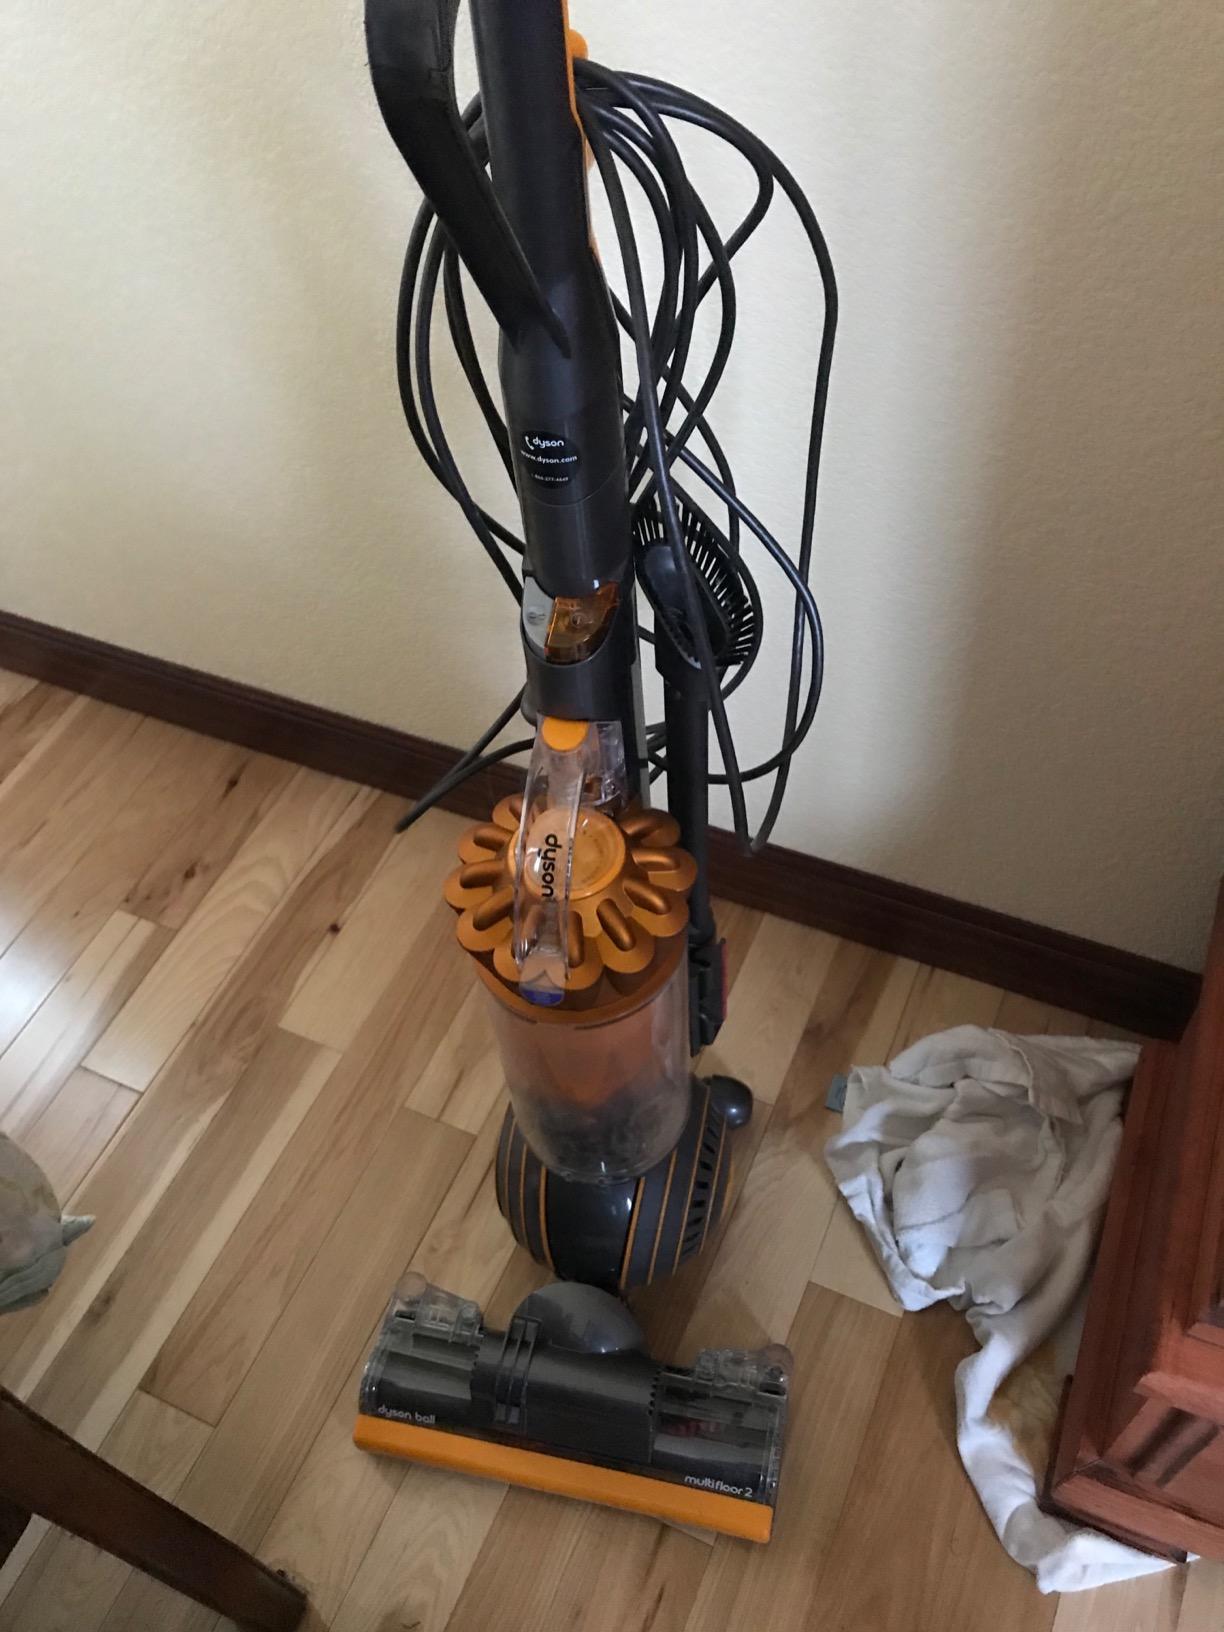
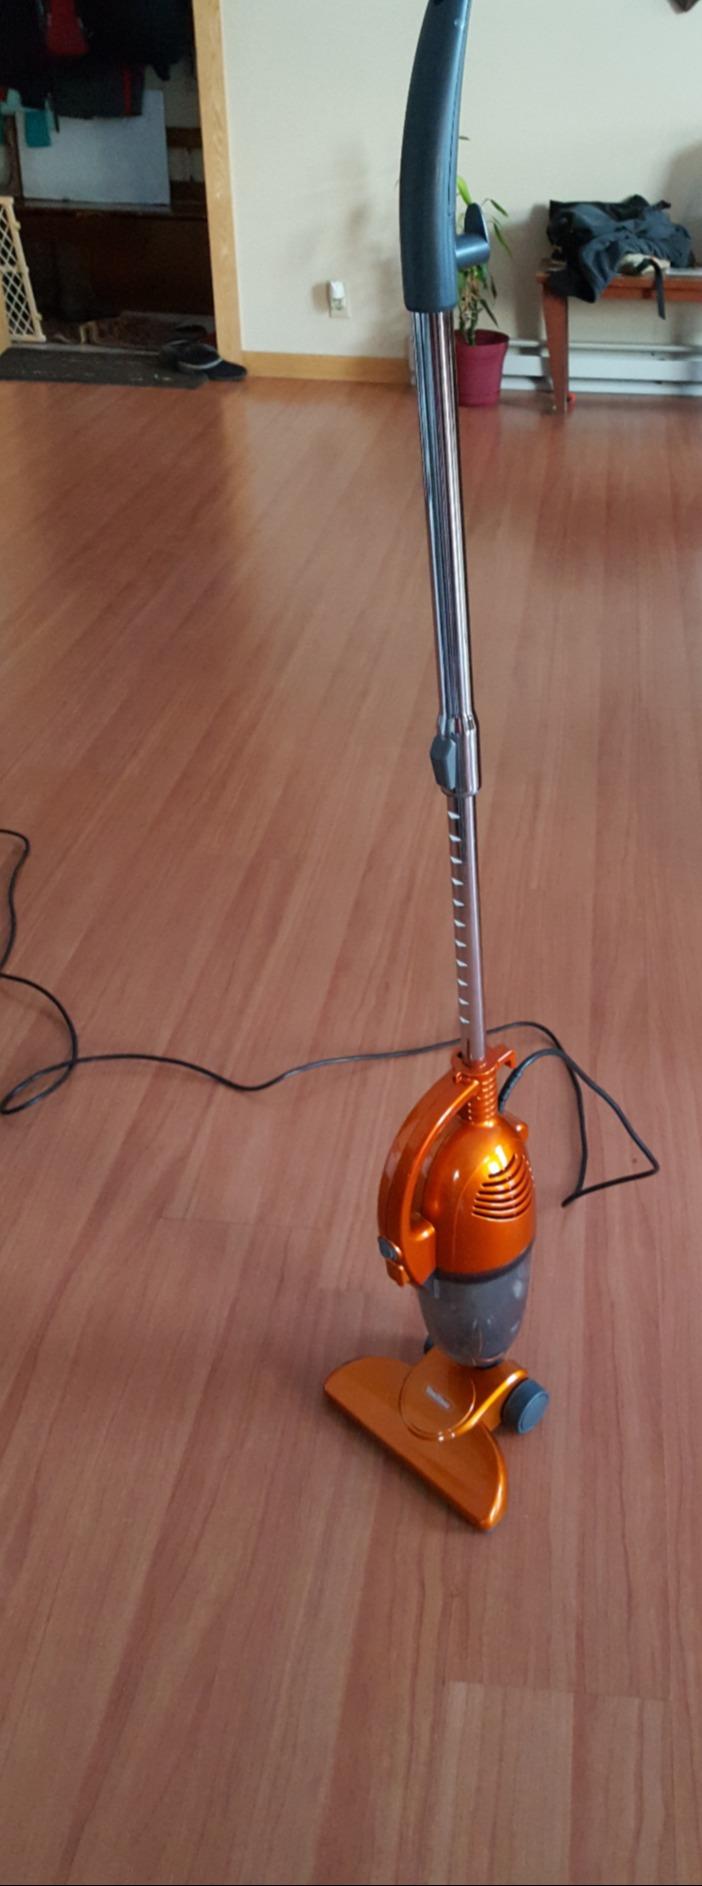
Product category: items_vacuum
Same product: no